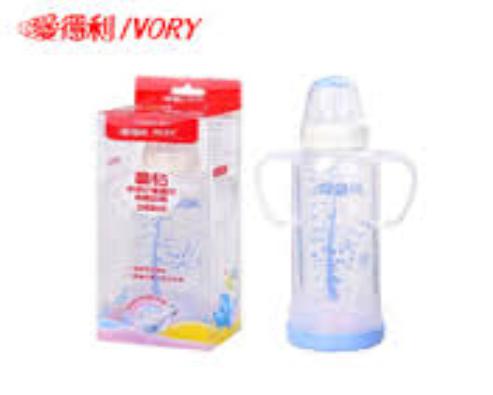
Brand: IVORY
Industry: Necessities